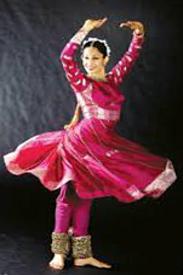
Dance form: kathak